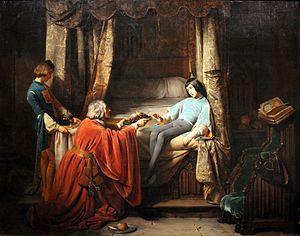
Le Jeune Gaston, dit l'ange de Foix, peint par Claudius Jacquand en 1838, exposé au Musée des beaux-arts de Lyon en 2014.
Le Jeune Gaston, dit l'Ange de Foix est un tableau peint par Claudius Jacquand en 1838, présenté cette même année au salon de Paris où il est remarqué par les critiques.
Gaston III de Foix-Béarn dit Fébus est un prince pyrénéen, écrivain et poète en langue d'oc et française, né le 30 avril 1331 à Orthez et mort le 1ᵉʳ août 1391 à L'Hôpital-d'Orion.
Gaston de Foix-Béarn, né en 1362 probablement à Orthez et mort en 1380 au château de Moncade à Orthez, est un prince béarnais. Il est l'unique enfant légitime de Gaston III de Foix-Béarn, dit Fébus, et d'Agnès de Navarre. Il participe, en 1380, à un complot visant à tuer son père Fébus. Démasqué, il est emprisonné au château de Moncade, puis probablement assassiné par son père.